Ed Hugus

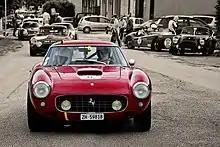

Hugus won his class at the 1957 Venezuelan Grand Prix.